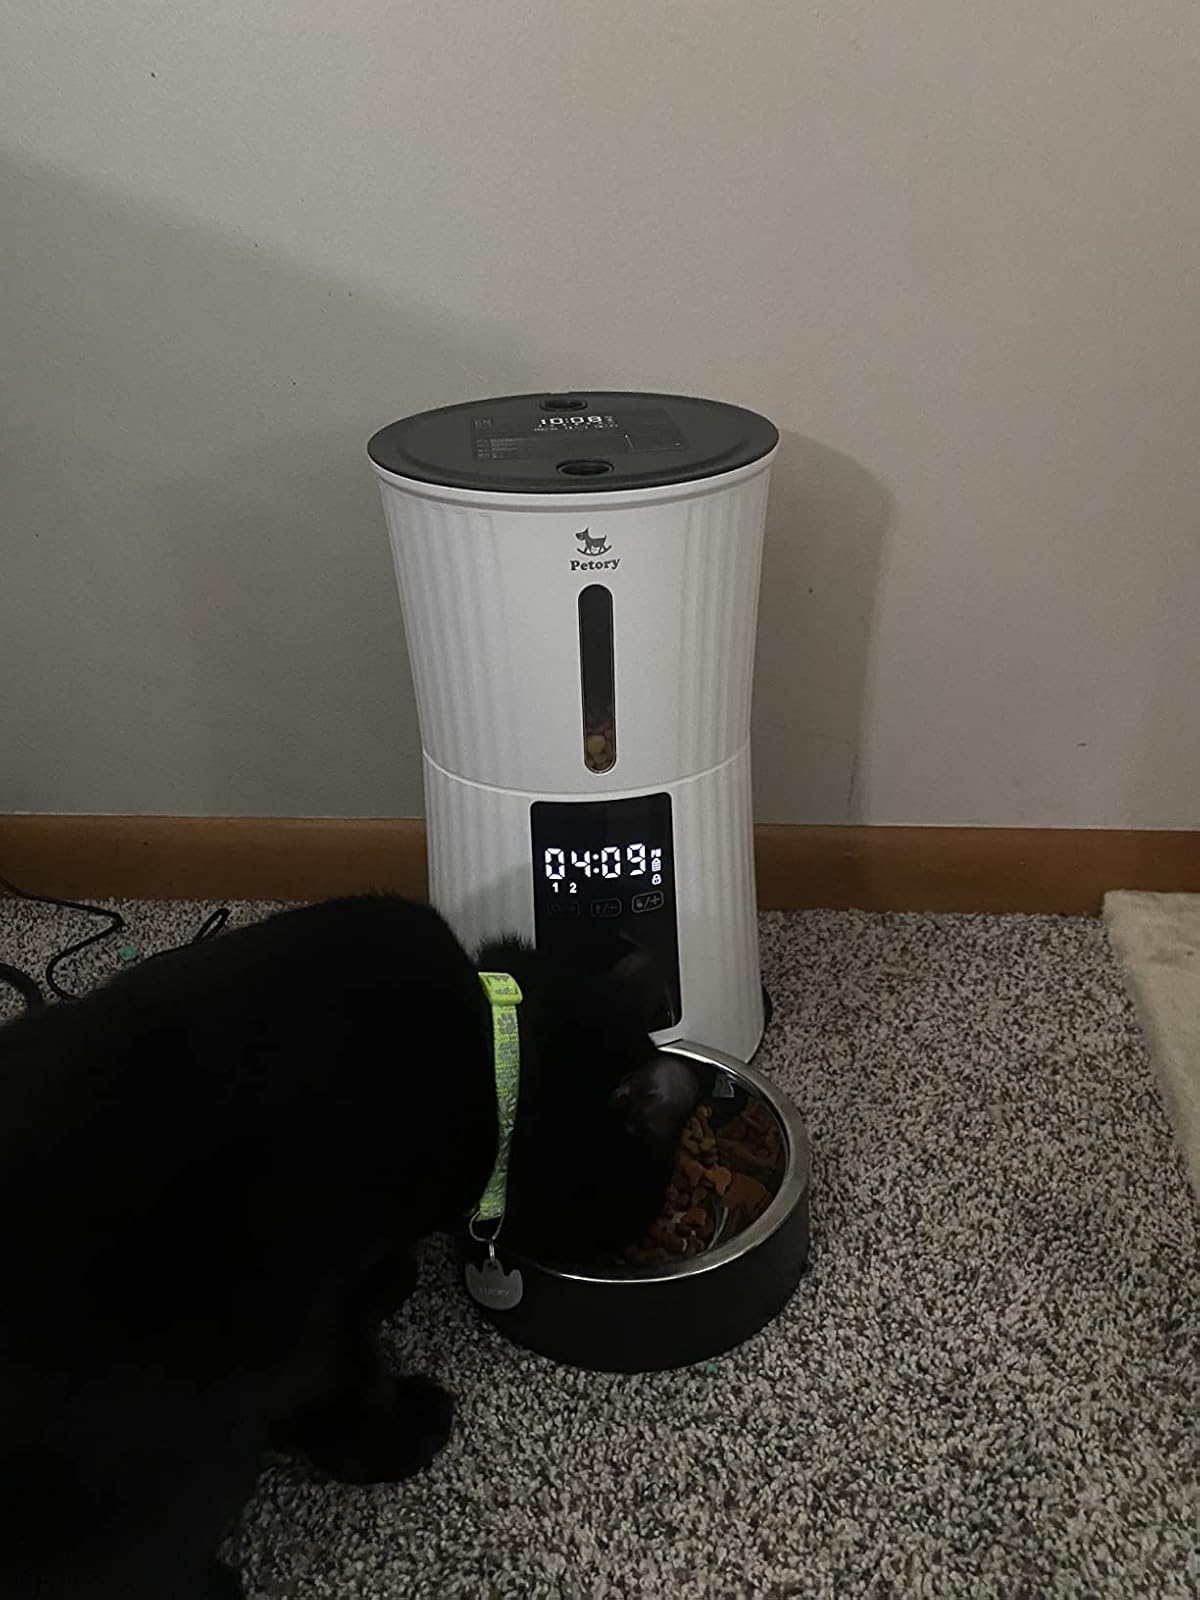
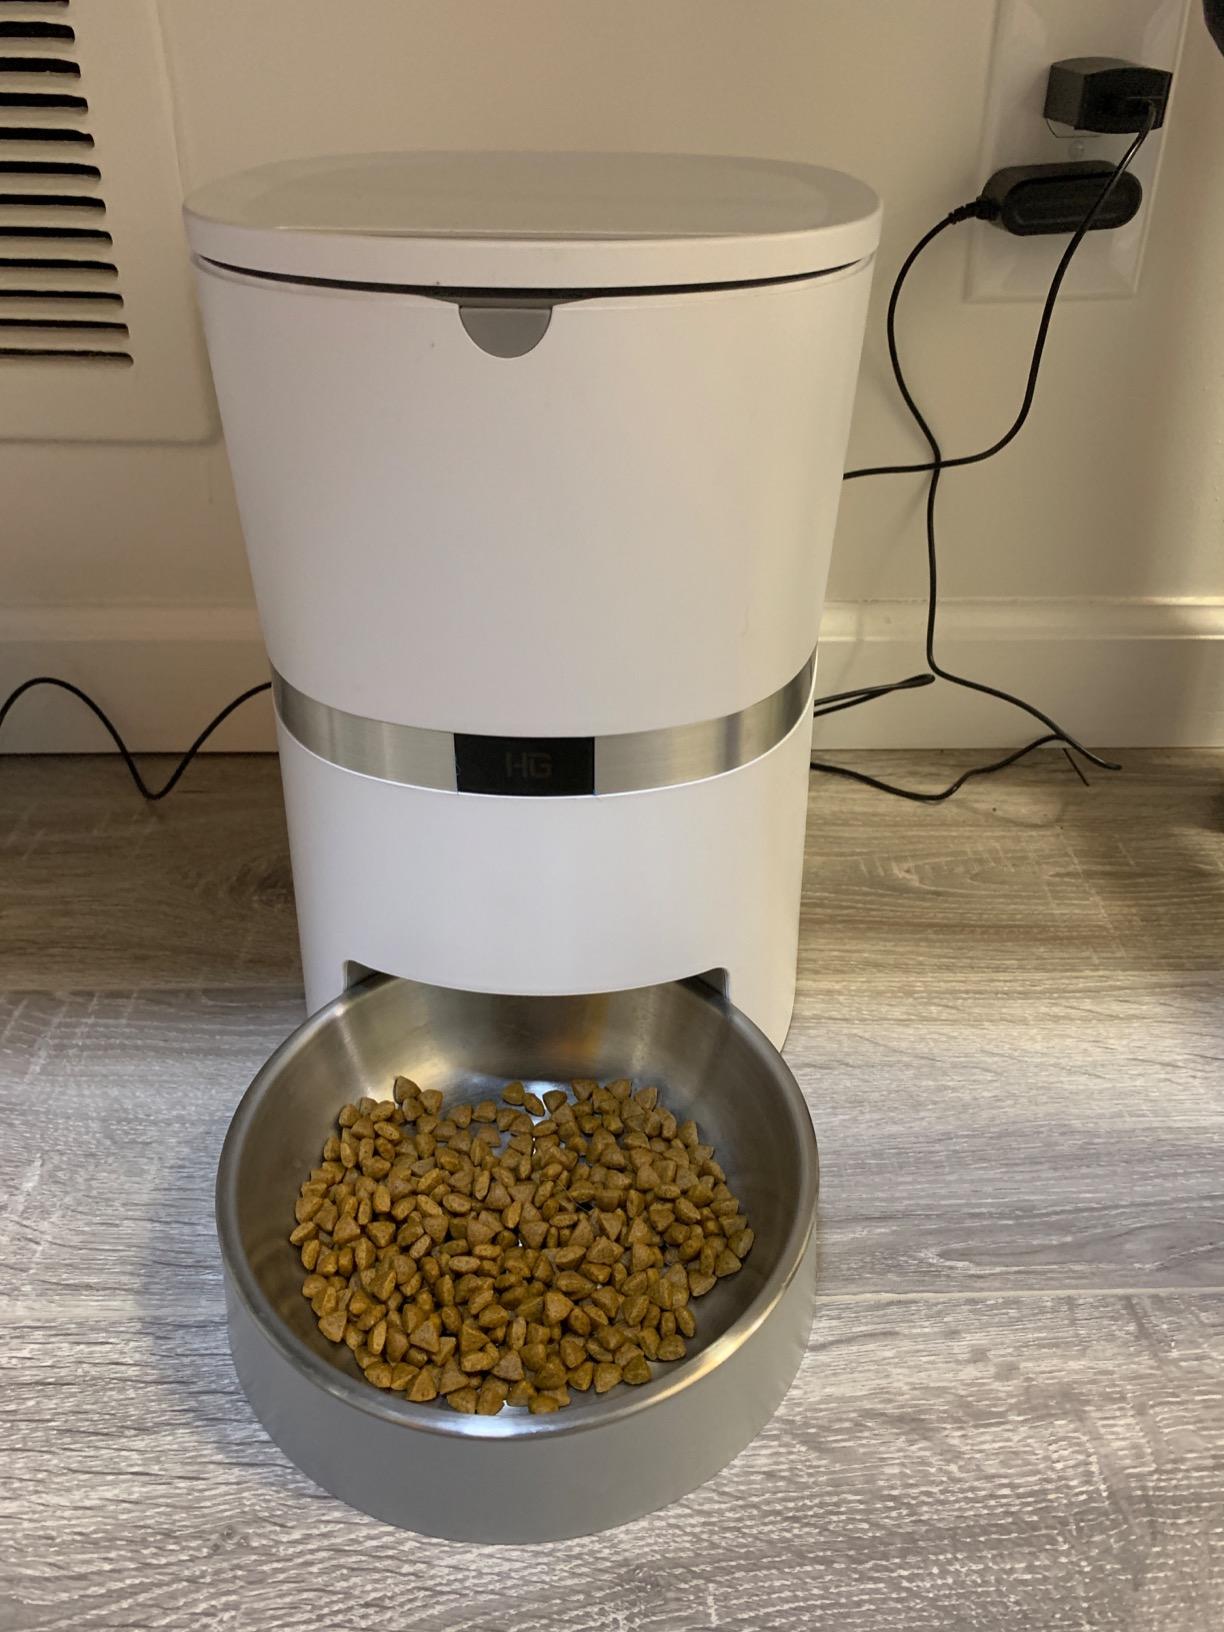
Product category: items_feeder
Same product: no